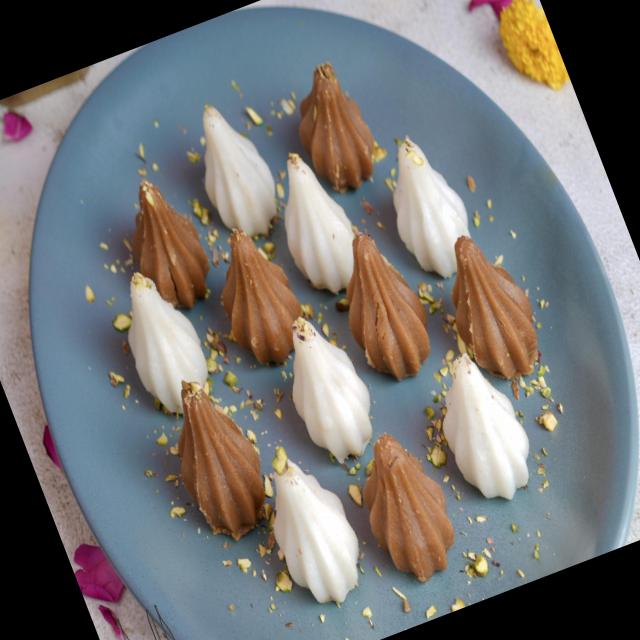
Dish: modak